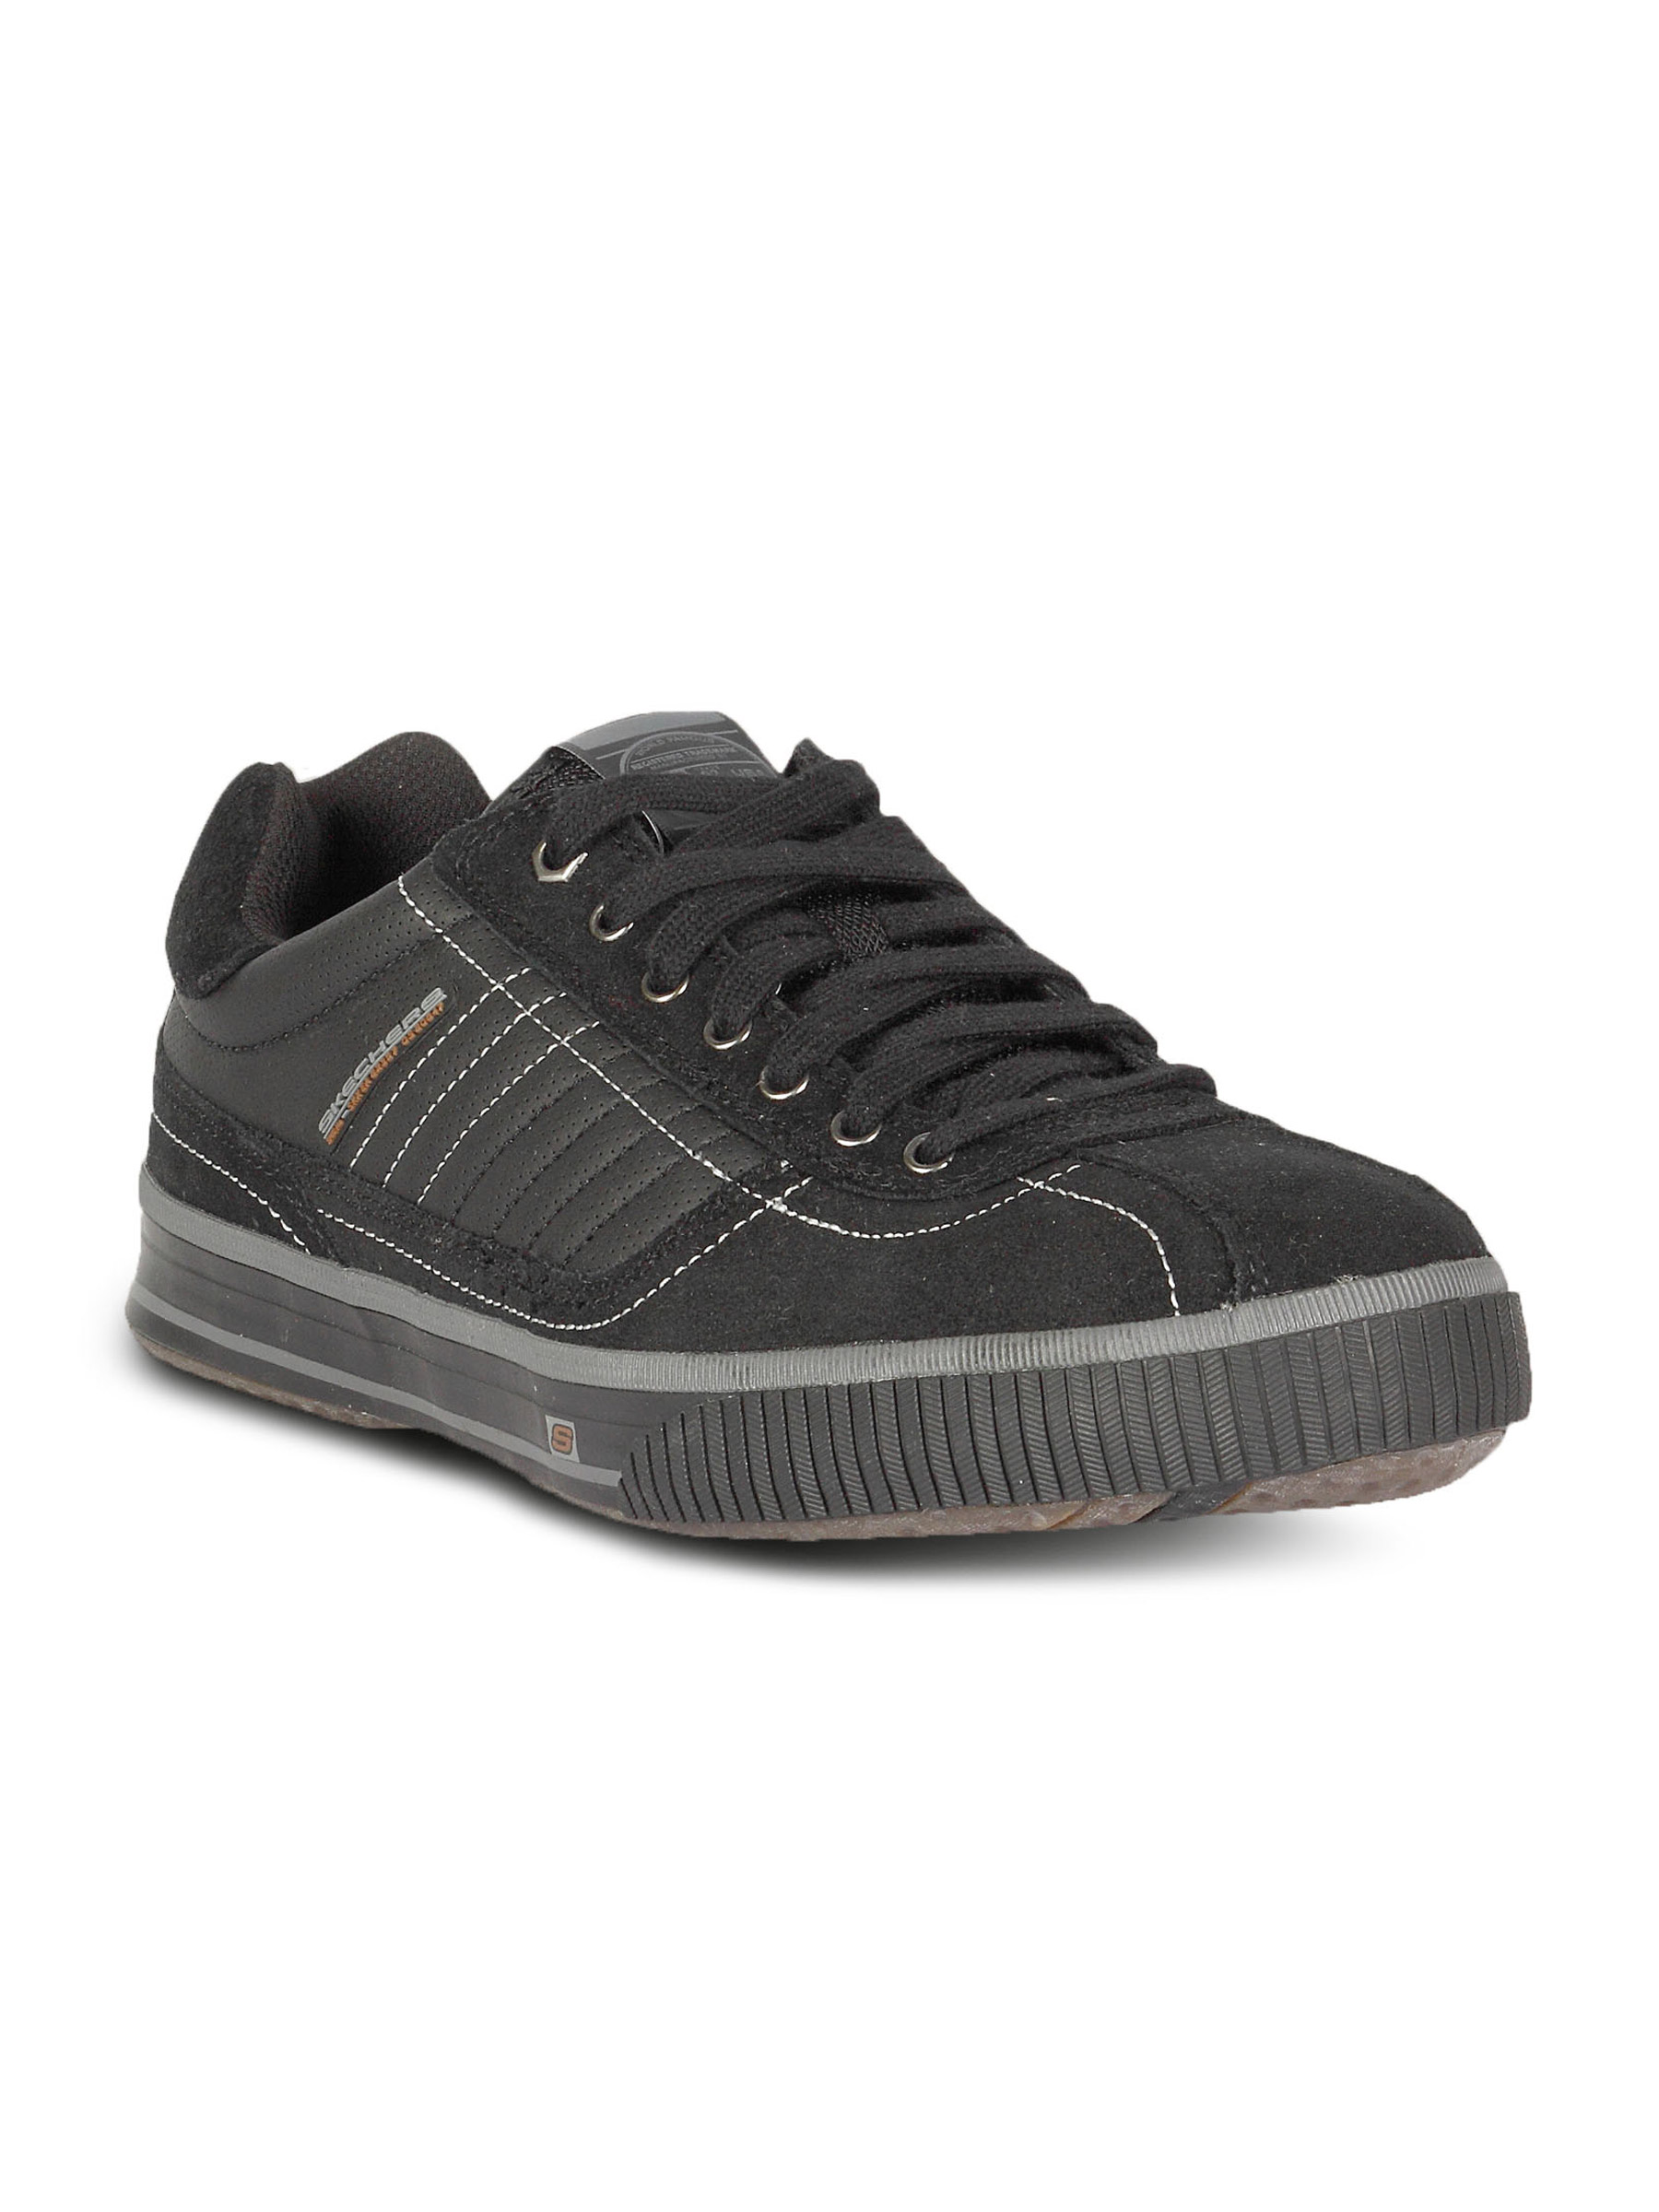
Skechers Men's Lifestyle Black Shoe
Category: Footwear / Shoes / Casual Shoes
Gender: Men
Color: Black
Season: Winter 2015
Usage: Casual